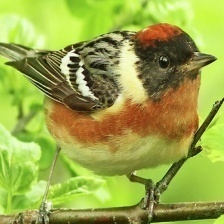
Species: BAY-BREASTED WARBLER
Scientific name: SETOPHAGA CASTANEA